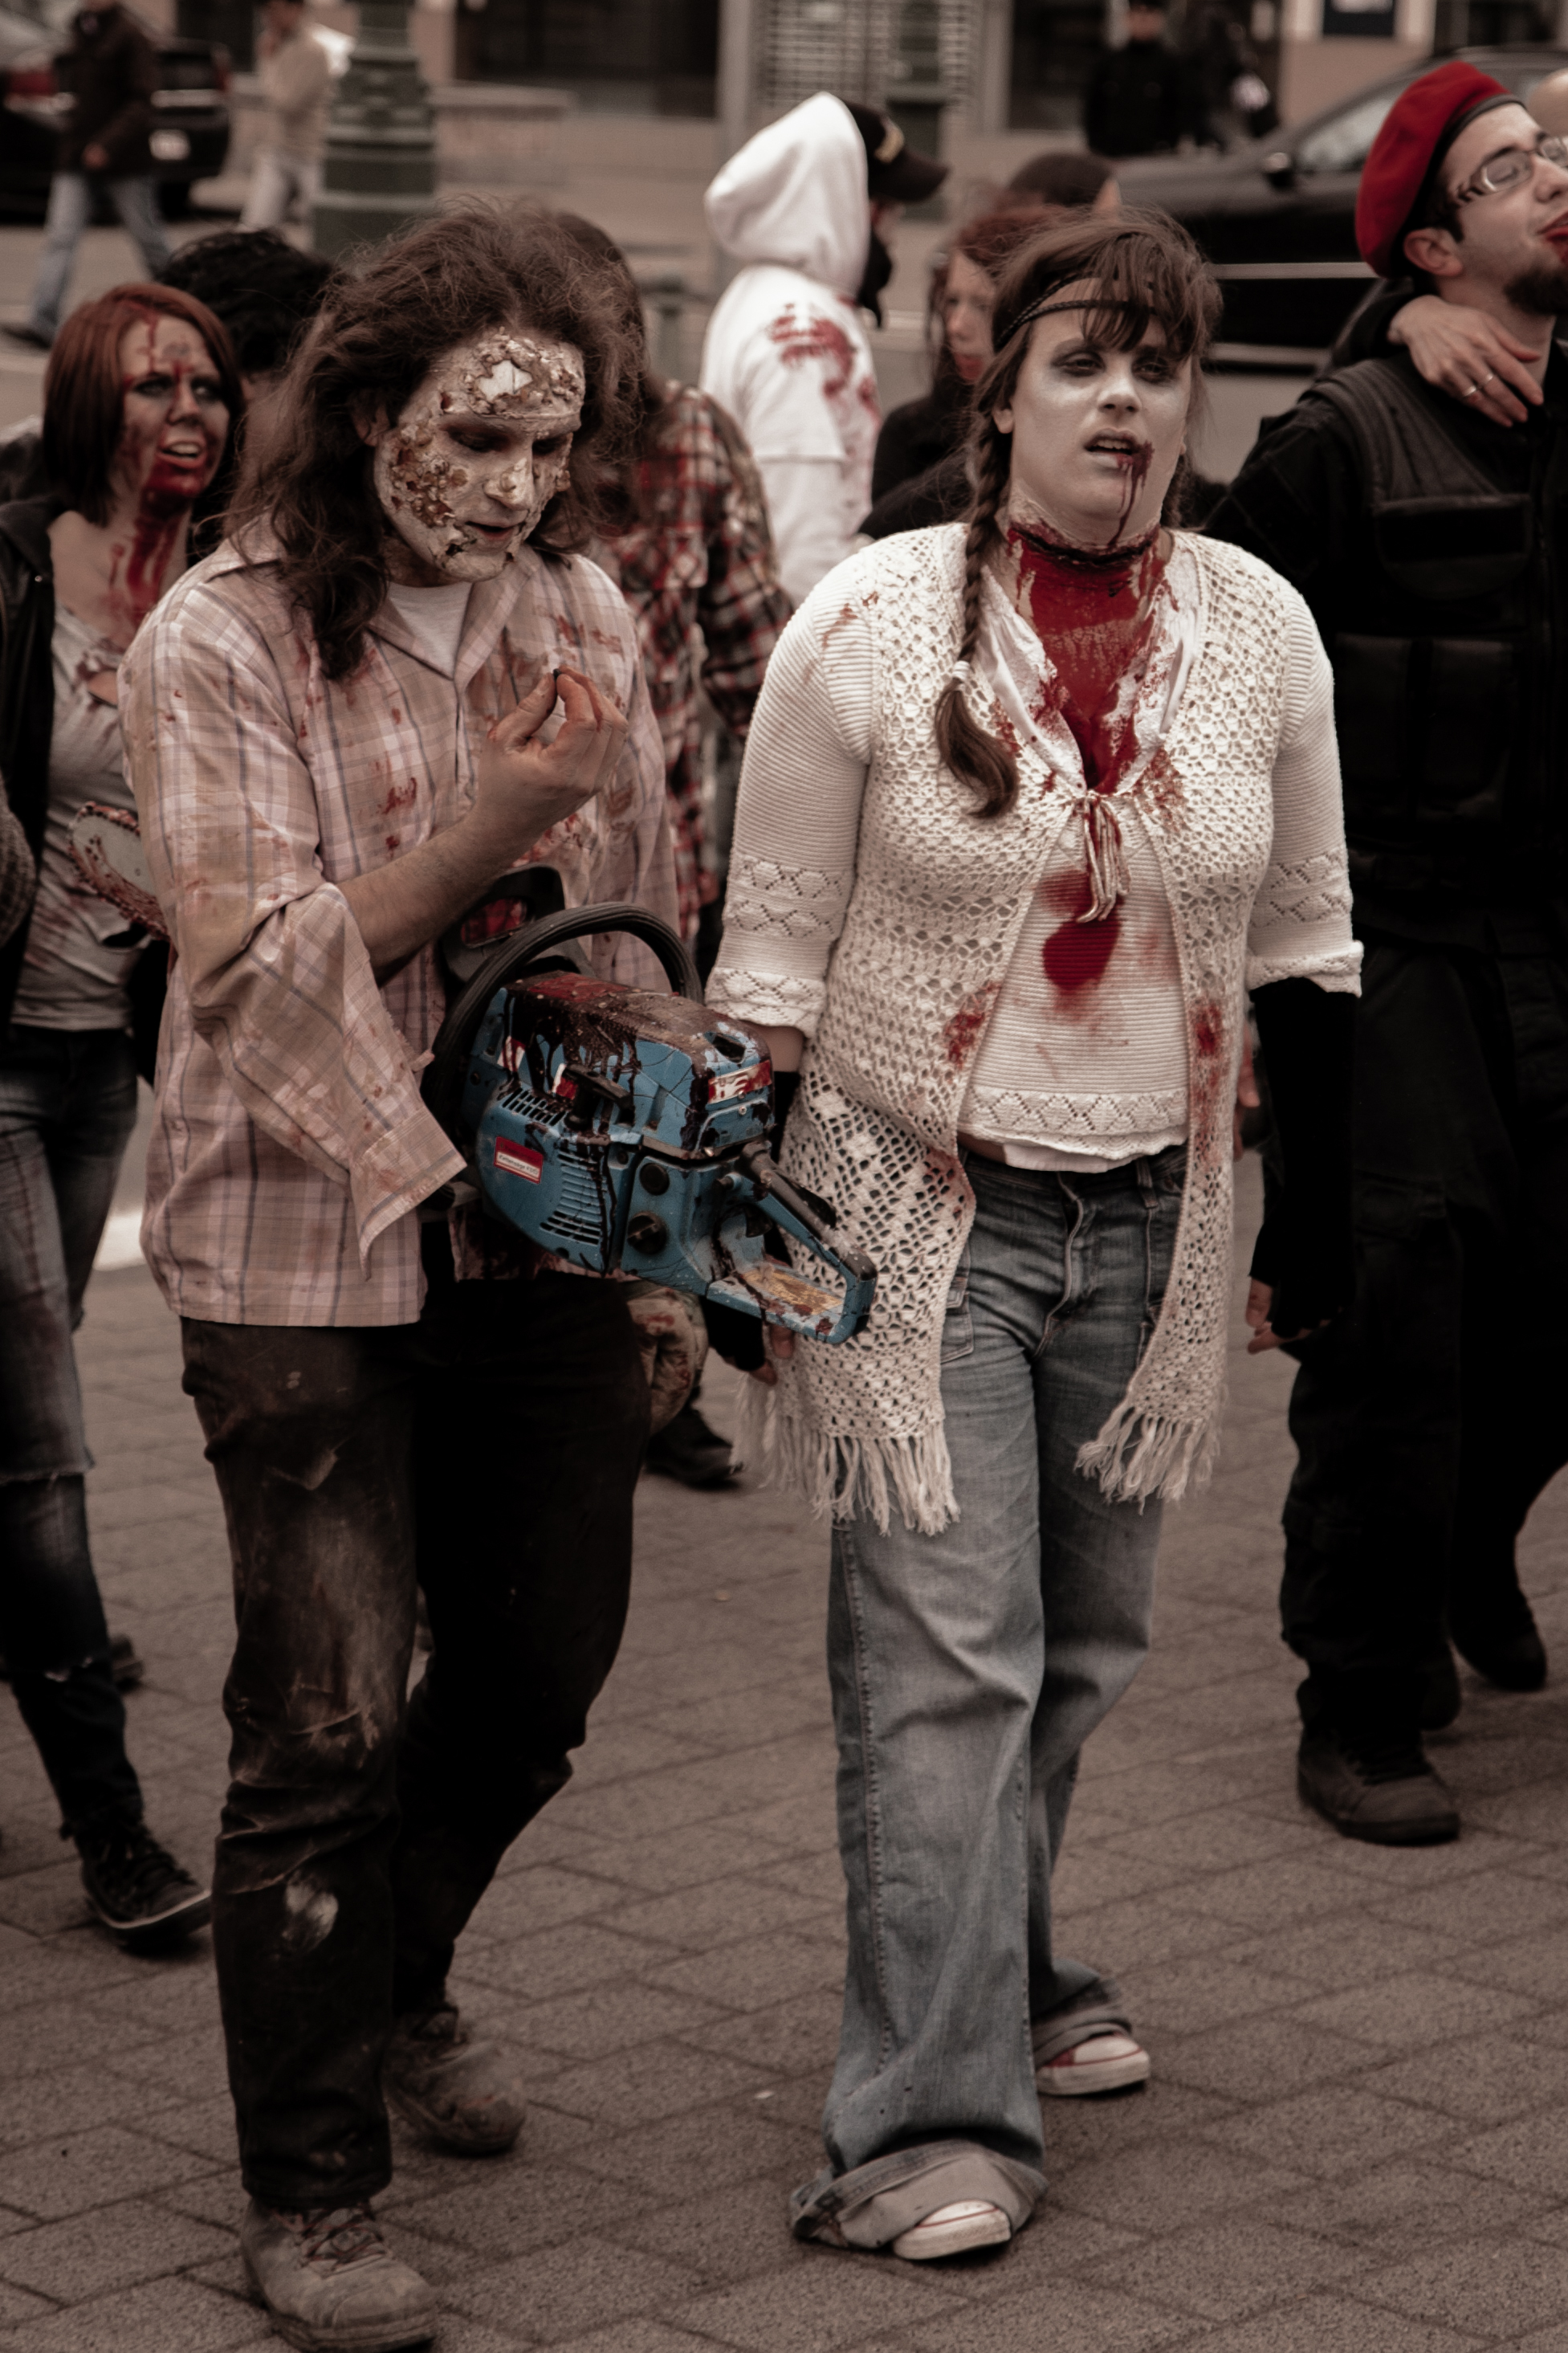
people, road, street, film, crowd, fashion, musician, clothing, parade, performance art, festival, brussels, 2012, fantastic, zombie, bifff, internationnal, zombieday, costume